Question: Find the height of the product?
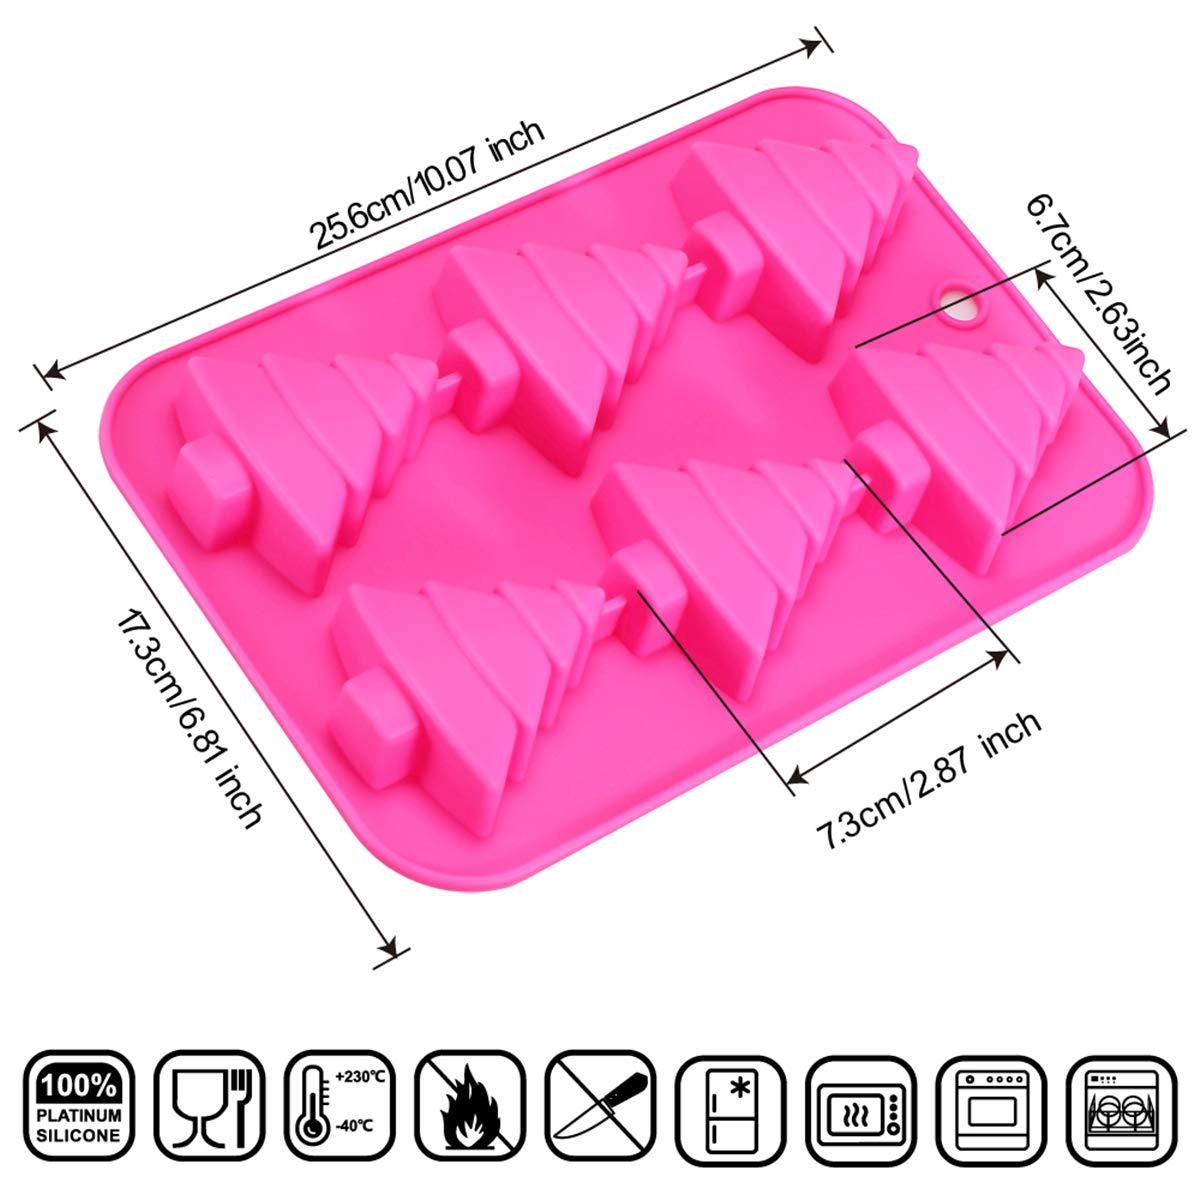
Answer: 6.7 centimetre